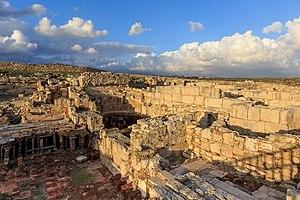
L’histoire de Chypre est celle d'une île méditerranéenne située au carrefour de l'Europe, du Levant et de l'Afrique.
Chypre, en grec Κύπρος, en turc Kıbrıs, est une île située dans le bassin Levantin qui constitue la partie la plus orientale de la mer Méditerranée, souvent considérée comme européenne mais située à 69 kilomètres au sud de l'Anatolie et à 104 km à l'ouest de la Syrie. Cette position n'empêche pas Chypre d'être membre de l'Union européenne, de facto pour sa partie sud, de jure pour toute l'île. En 2010, elle est peuplée d’environ 1 150 000 habitants, majoritairement Chypriotes grecs.
Chypre, en forme longue la république de Chypre, est un État situé sur l'île de Chypre dans l’est de la mer Méditerranée, dans le bassin Levantin. Bien que Chypre soit géographiquement proche de la région du Proche-Orient et la seule île majeure de la Méditerranée située en Asie, le pays est rattaché politiquement à l'Europe et est membre de l’Union européenne. Depuis 1974, le tiers nord de l’île, située au-delà de la ligne verte contrôlée par les troupes de l'ONU, est sous contrôle turc et en 1983, ce territoire sécessioniste s'est proclamé République turque de Chypre du Nord. Cette dernière continue aujourd'hui encore à ne pas être reconnue par l'ONU.